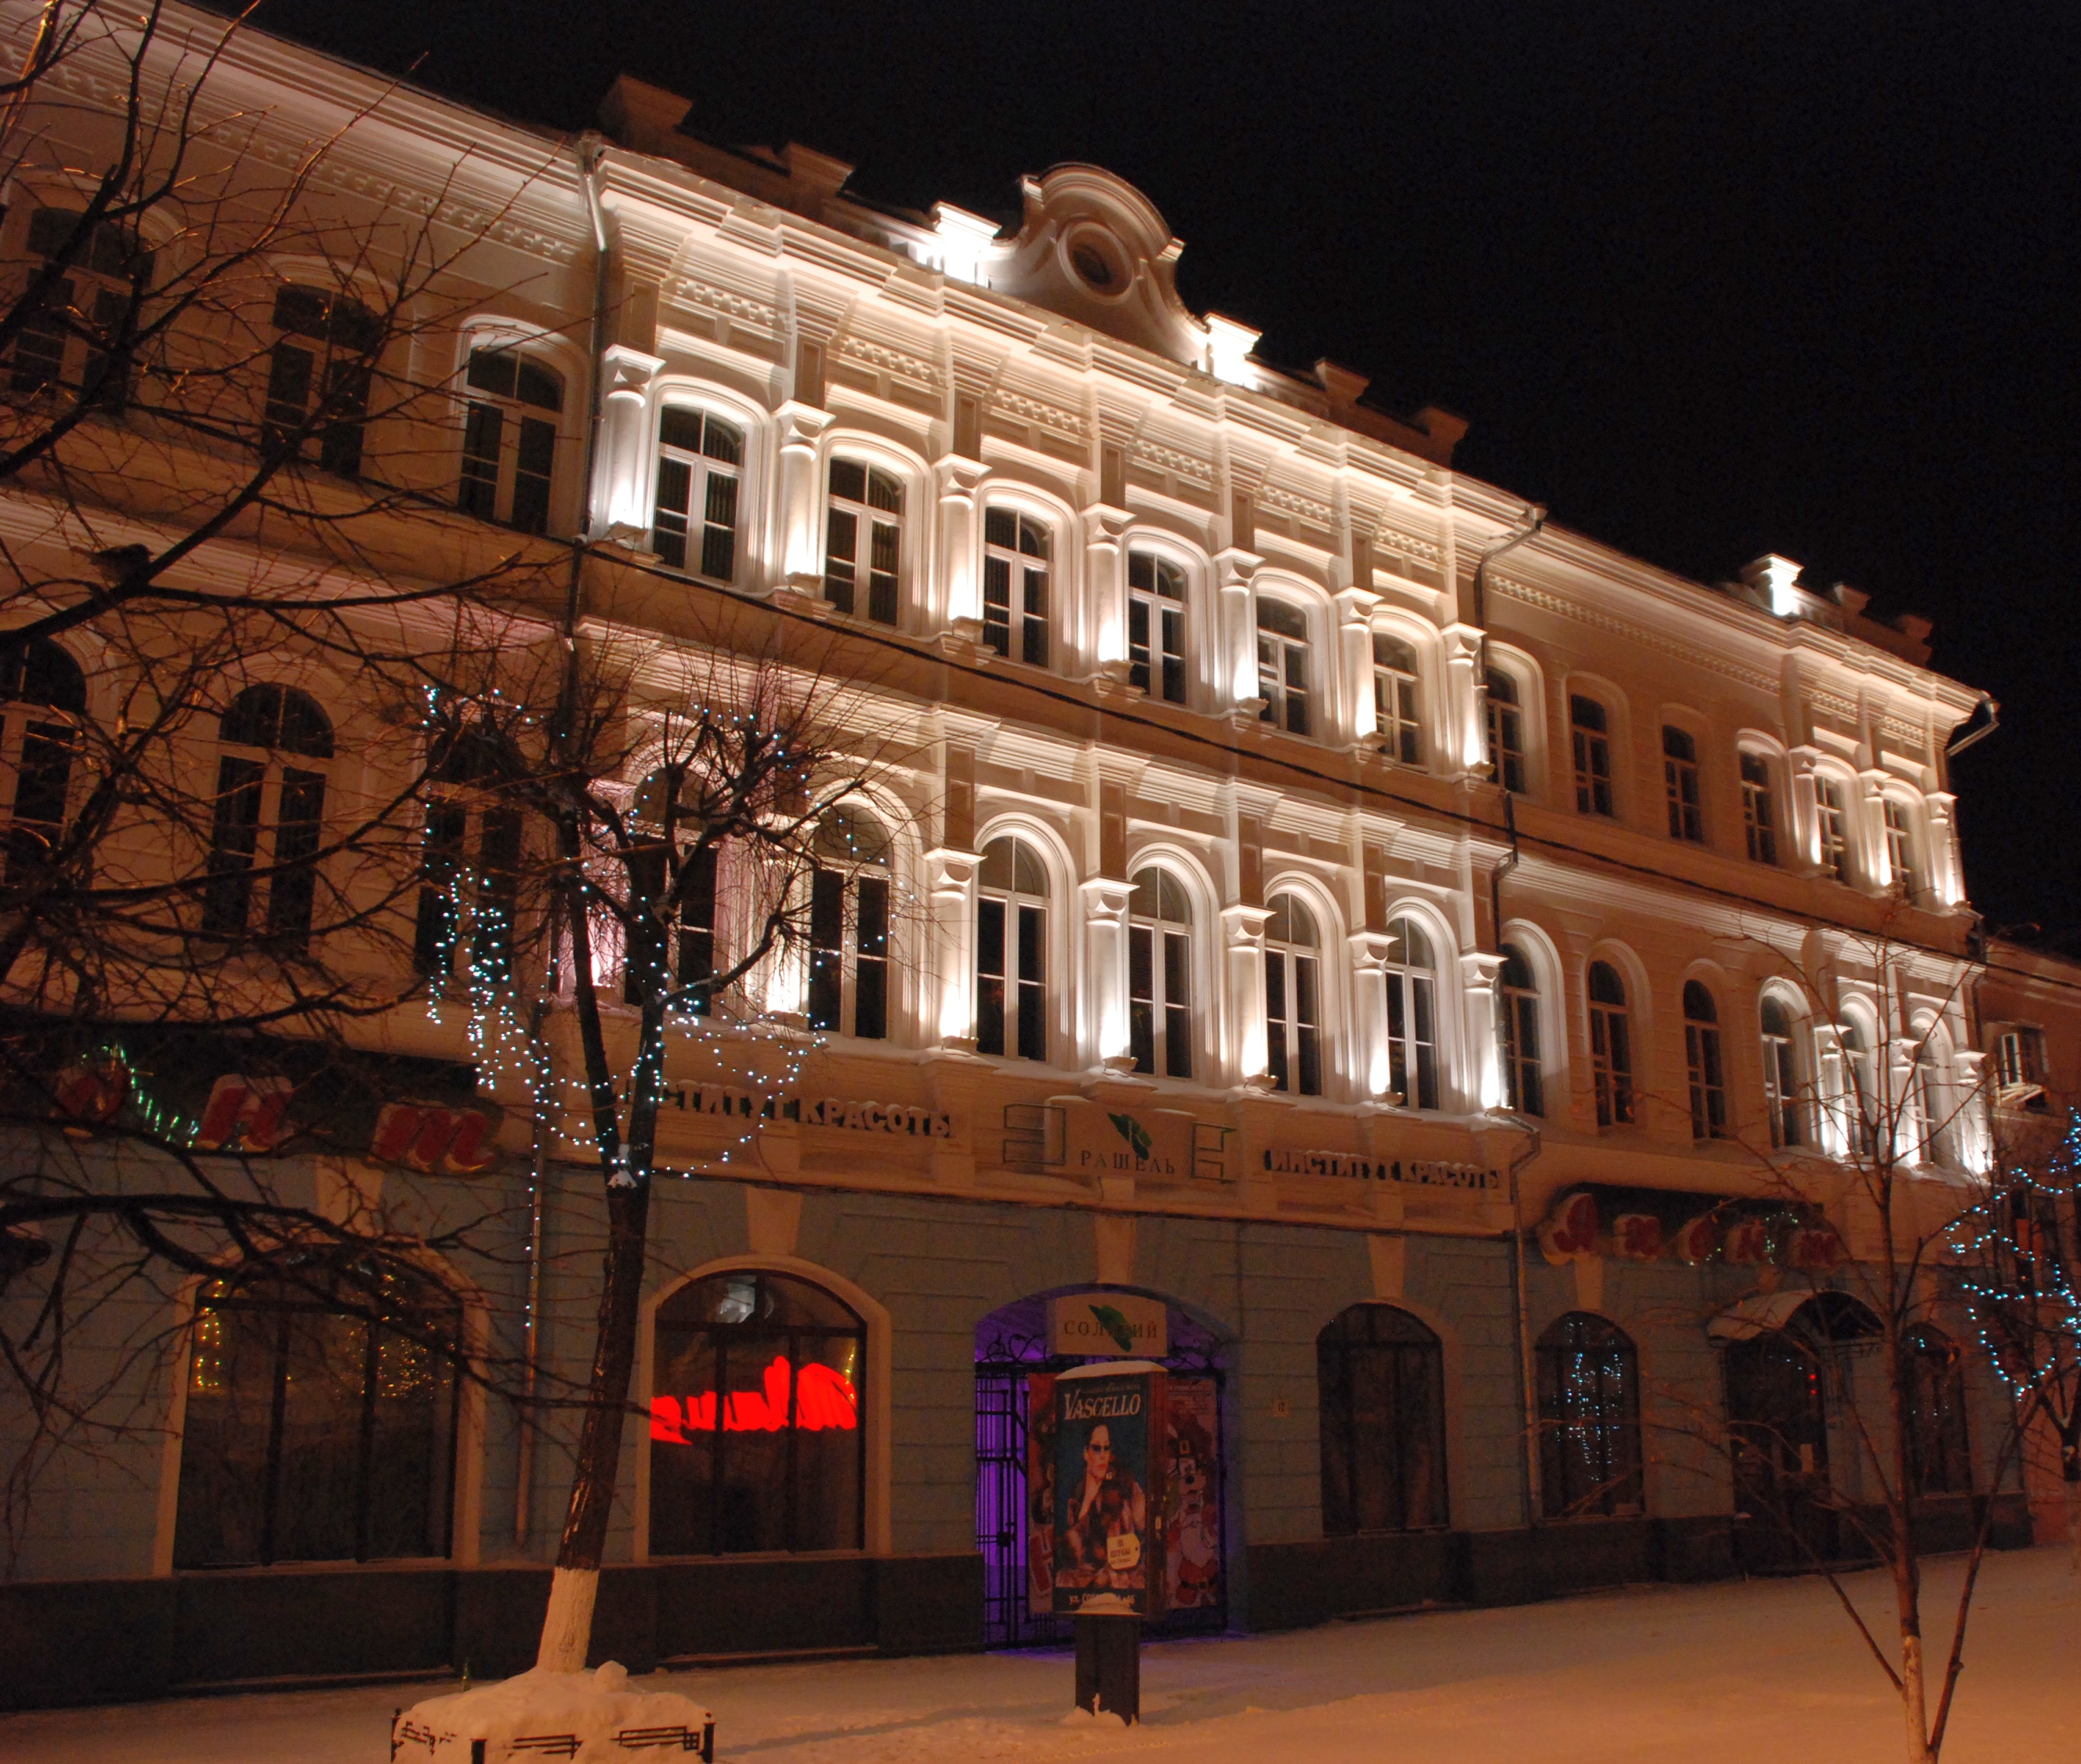
architecture, night, palace, city, cityscape, downtown, evening, plaza, landmark, facade, nikon, russia, d80, cityscapes, nikond80, yaroslavl